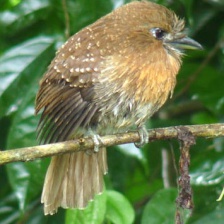
Species: BARRED PUFFBIRD
Scientific name: NYSTALUS RADIATUS